Marvel Crosson

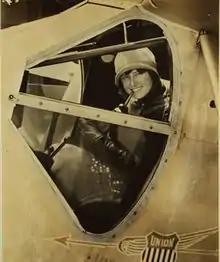
Crosson in the cockpit of a Ryan Brougham, ca. 1929

Marvel Crosson (April 27, 1900 – August 19, 1929) was a pioneer aviator, and the first female pilot to earn a commercial license in the Territory of Alaska. She worked in both California and Alaska and died in a crash during the first Women's Air Derby. She was inducted into the Alaska Women's Hall of Fame in 2011.